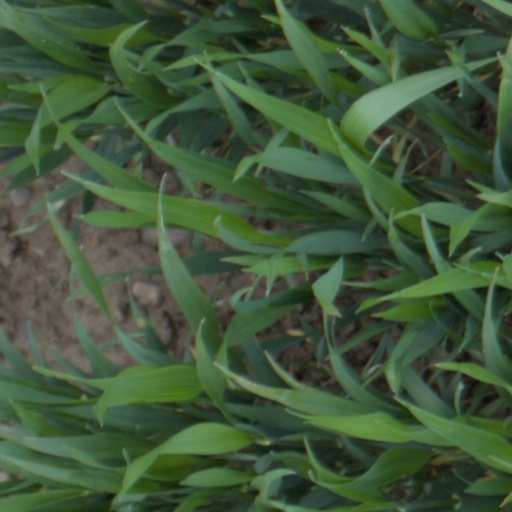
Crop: wheat